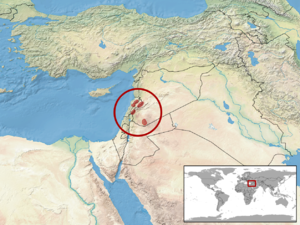
Montivipera bornmuelleri est une espèce de serpents de la famille des Viperidae.